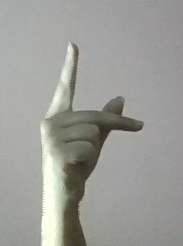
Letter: dha